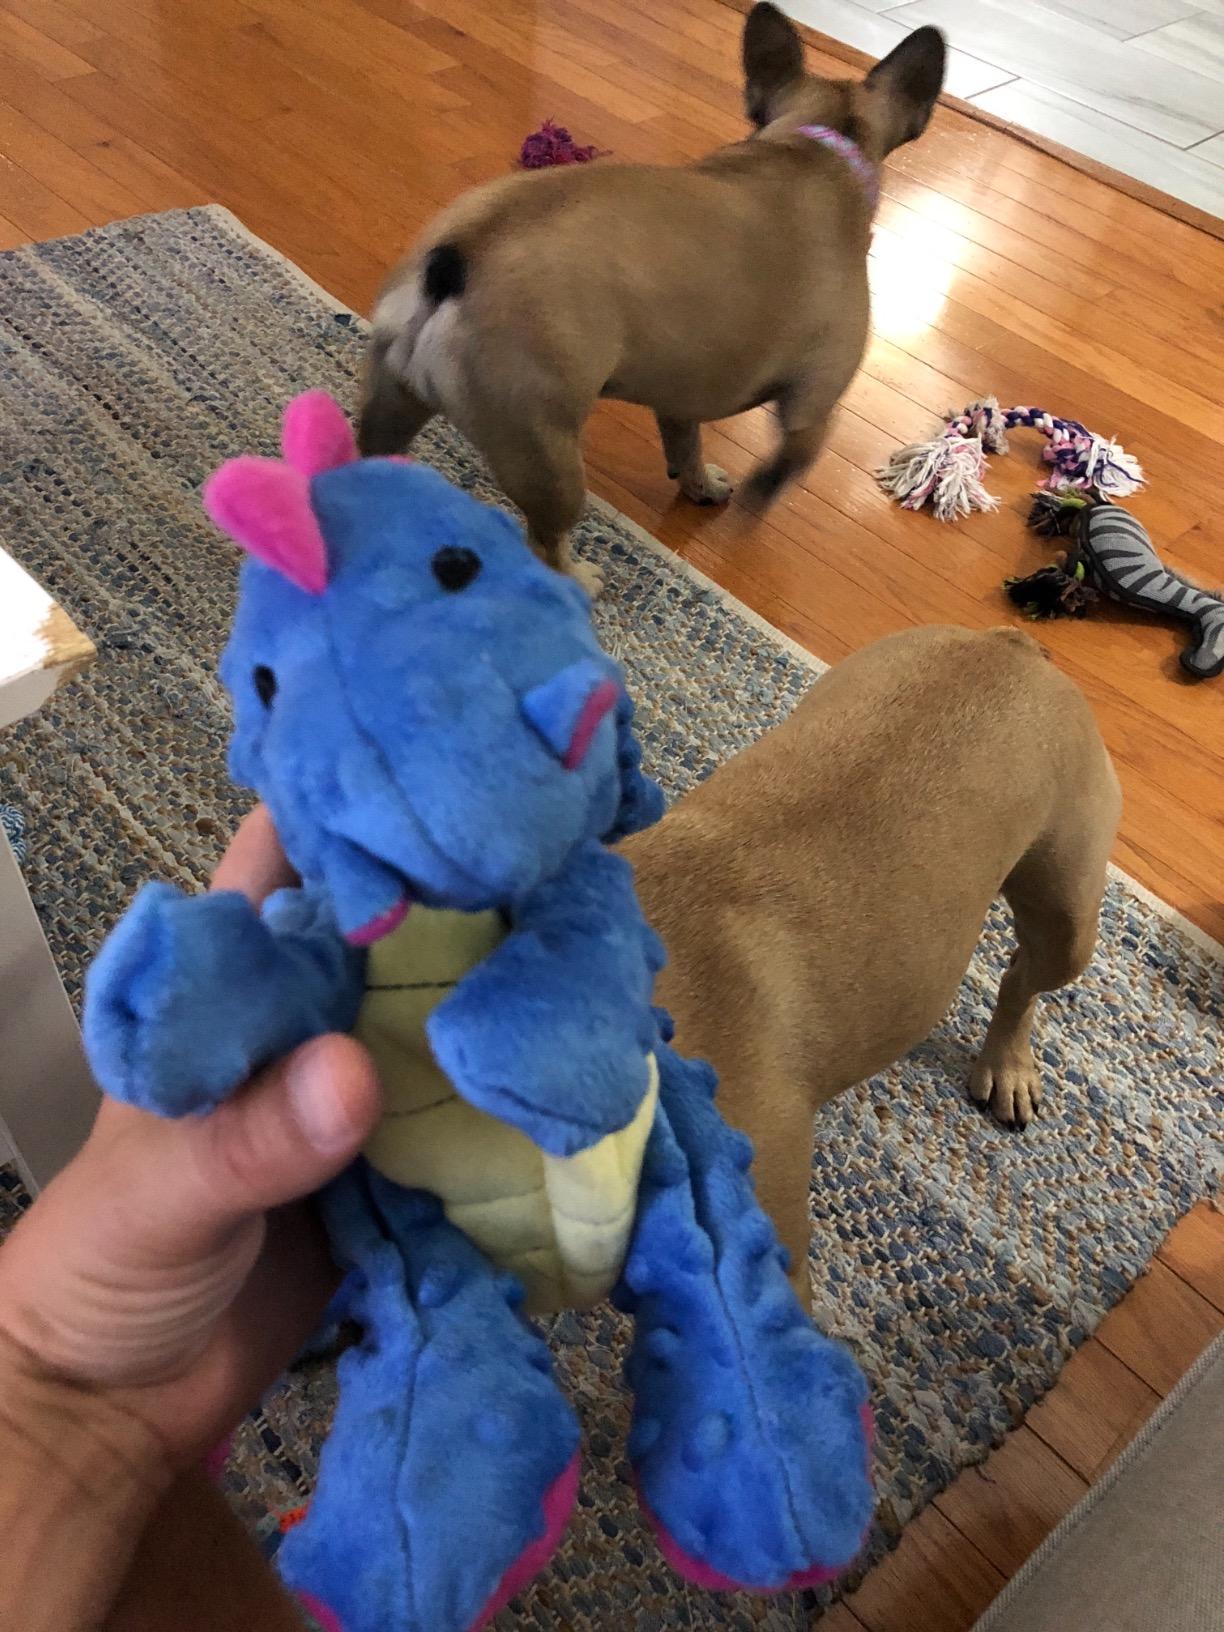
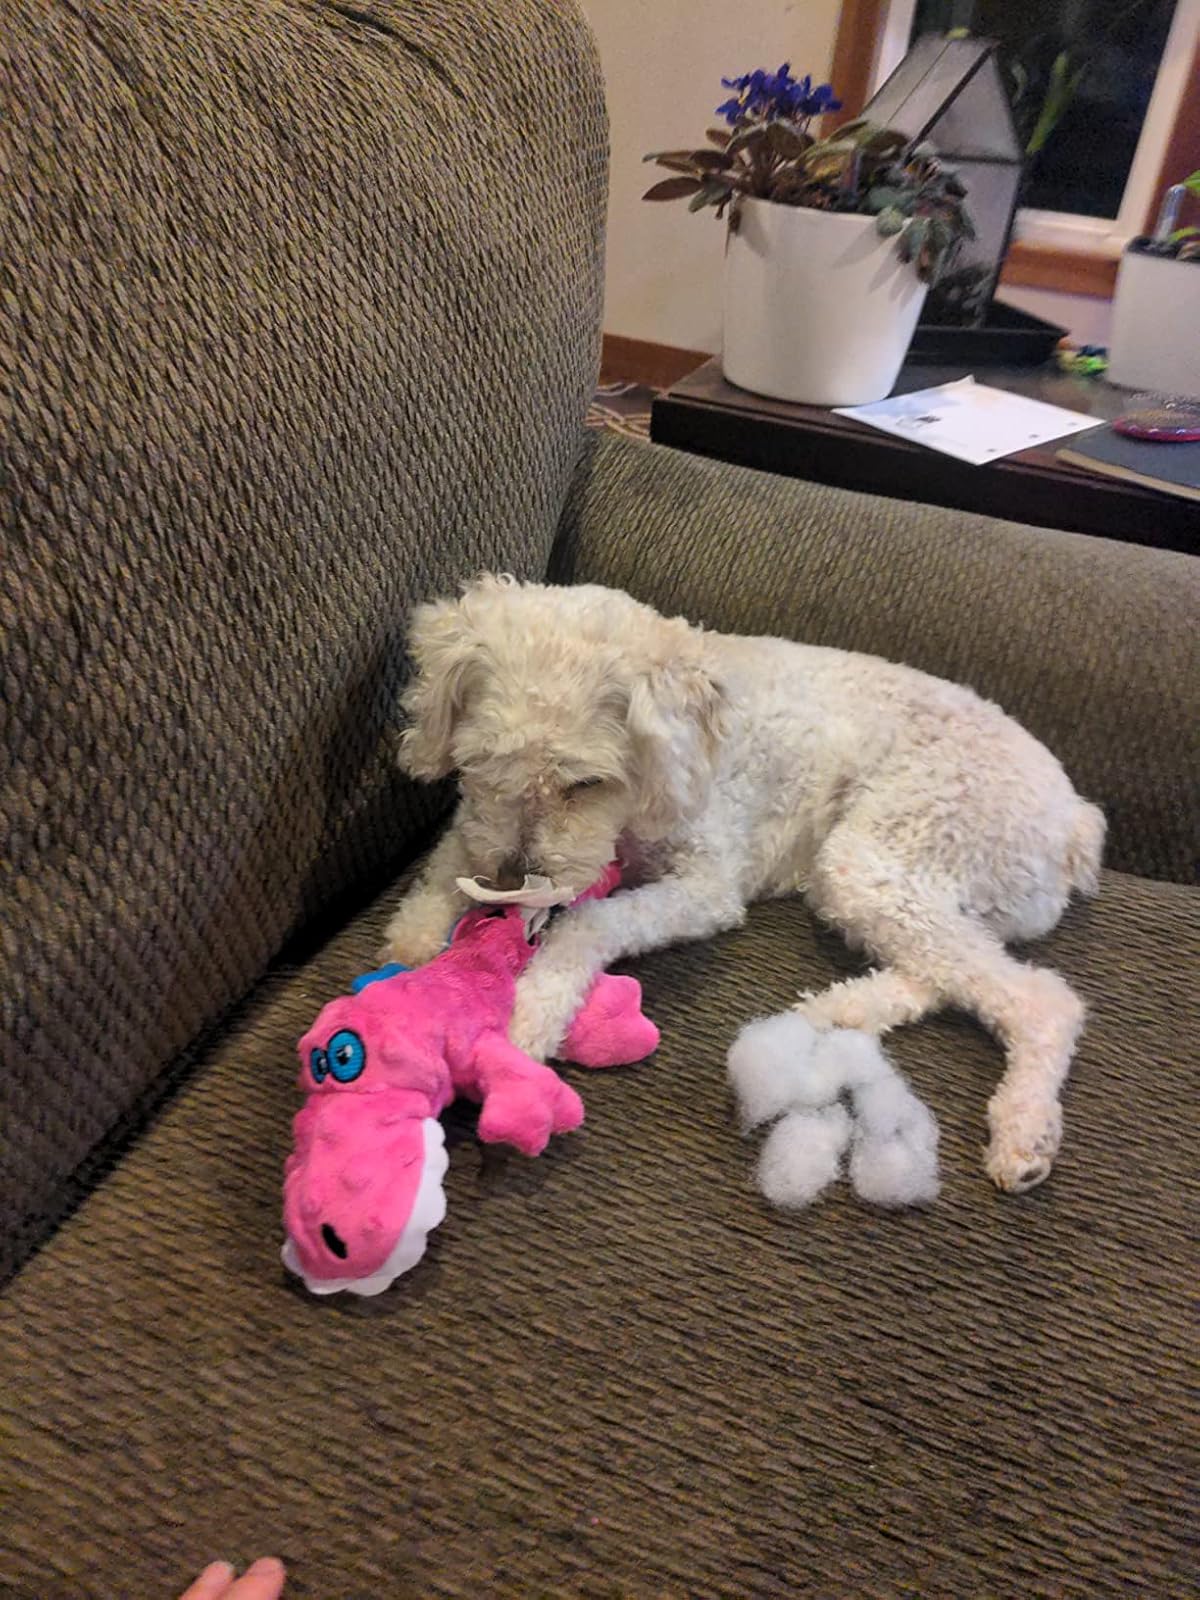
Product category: items_toy
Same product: no